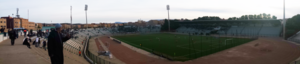
Vue panoramique du stade
Le complexe sportif d'Honneur d'Oujda est un stade olympique situé à Oujda, au Maroc, inauguré en 1976, il a une capacité de et doté d'une pelouse en gazon naturel depuis 2017.